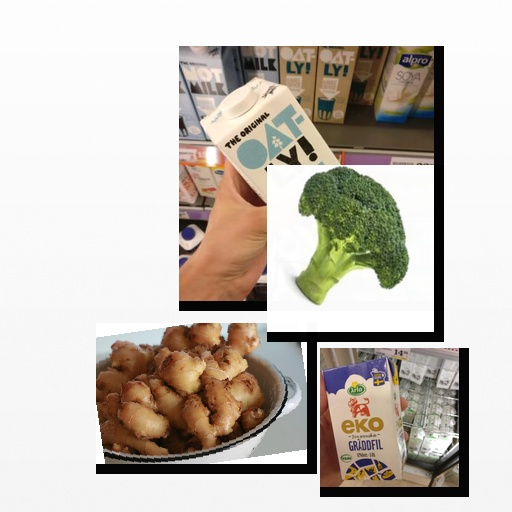
Food items: ginger, broccoli, sour_cream, oat_yogurt